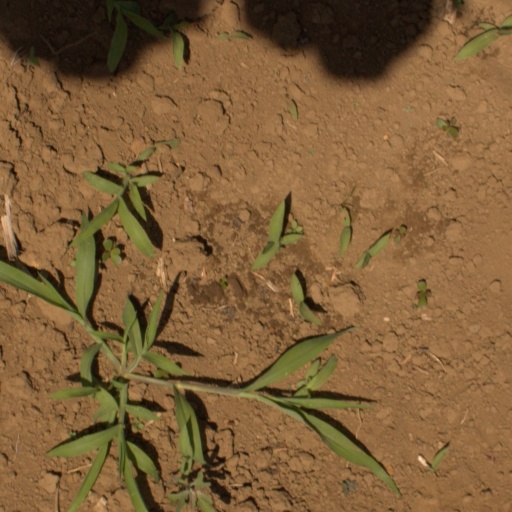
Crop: Jerusalem artichoke